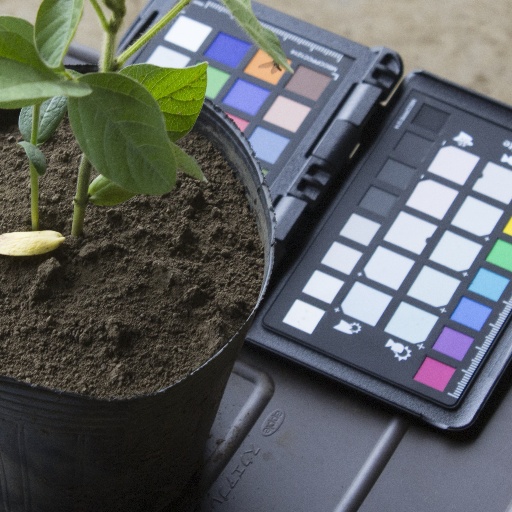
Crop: soybean